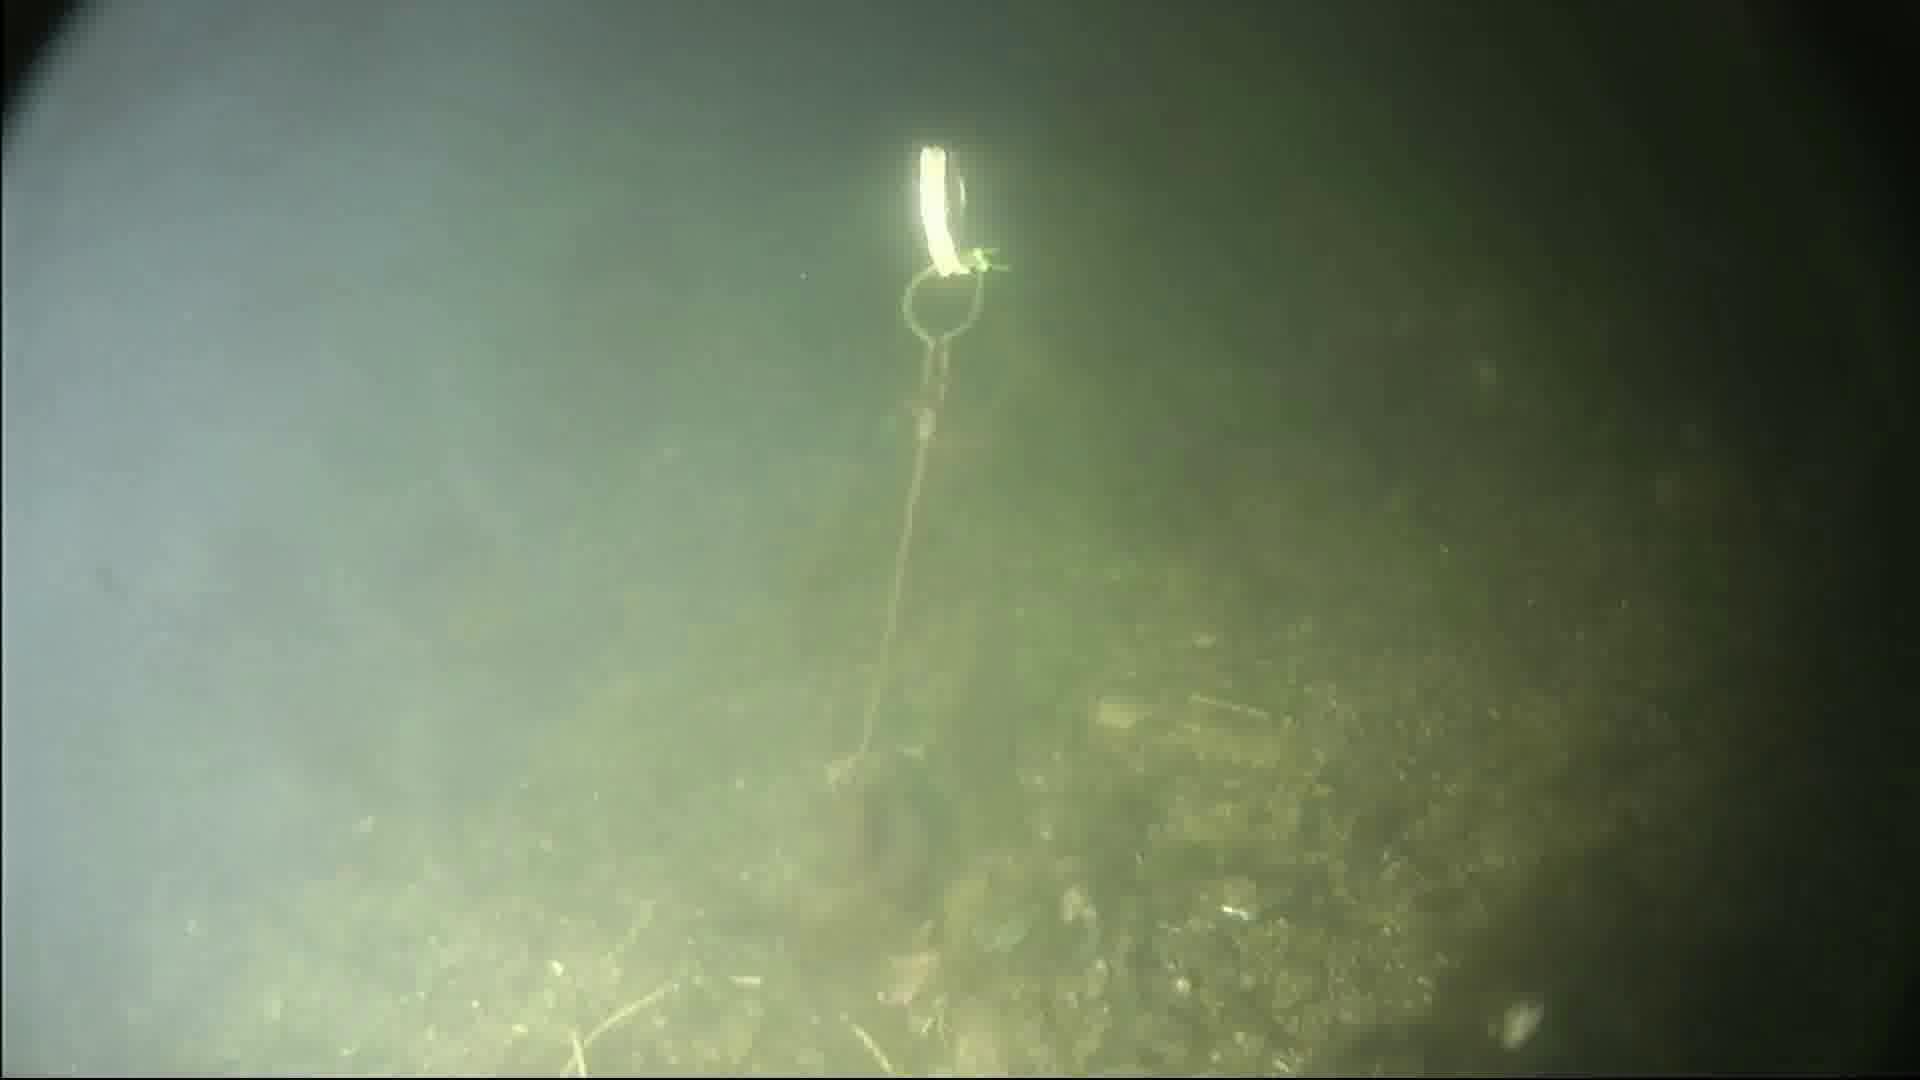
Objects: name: starfish
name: crab
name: small_fish